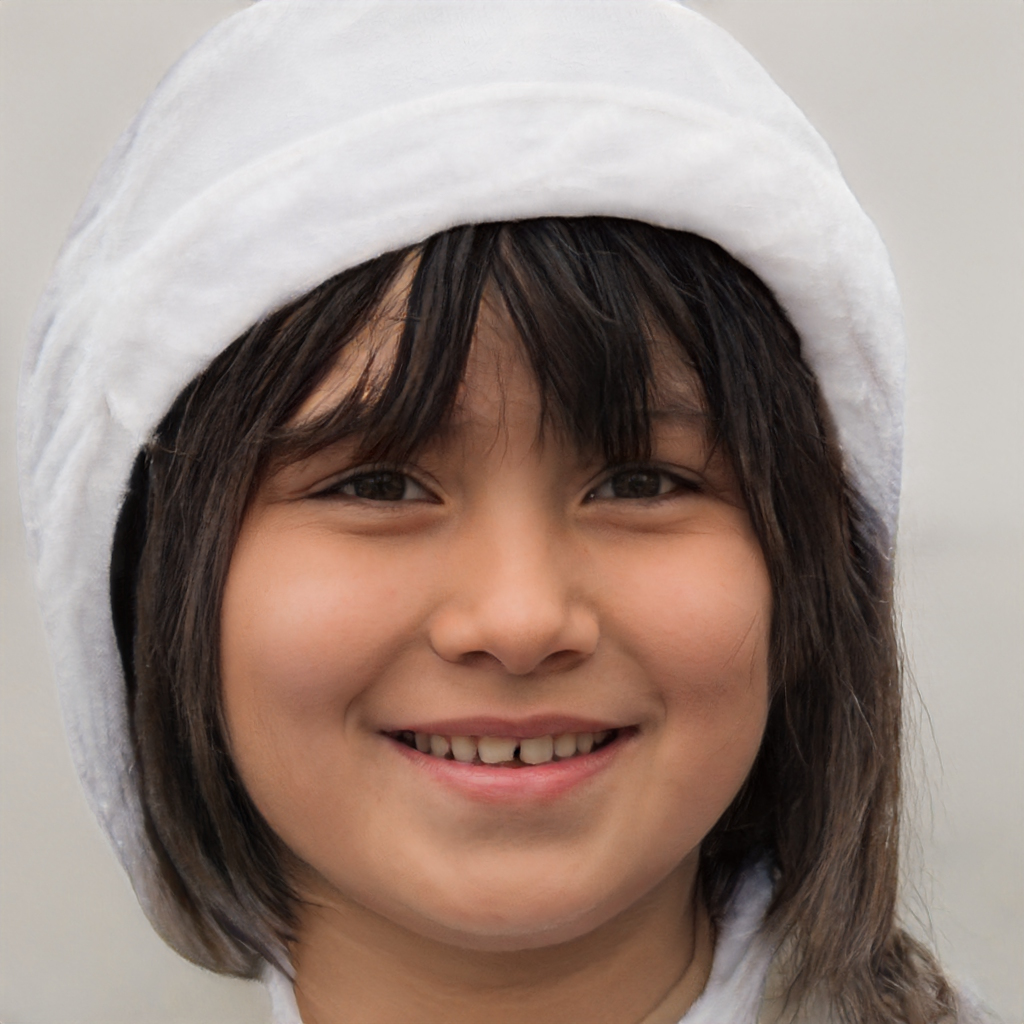
Portrait style: Real Portrait